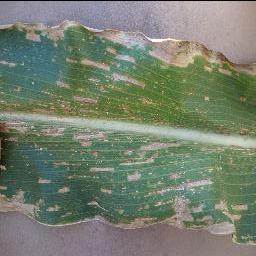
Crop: corn
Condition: (maize)_cercospora_spot_gray_spot